Jeffrey Saks

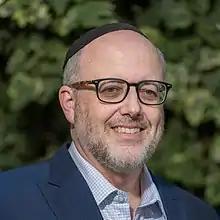
Jeffrey Saks

Jeffrey Saks (born March 25, 1969) is a Modern Orthodox rabbi, educator, writer and editor. Saks has published widely on Jewish thought, education, and literature. Born into a secular Jewish family and raised in suburban New Jersey, Saks became interested in religious observance in high school through the influence of a local rabbi and the NCSY youth movement.